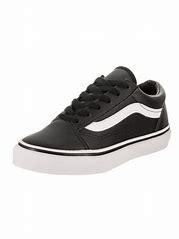
Brand: Vans
Model: Old Skool Skate